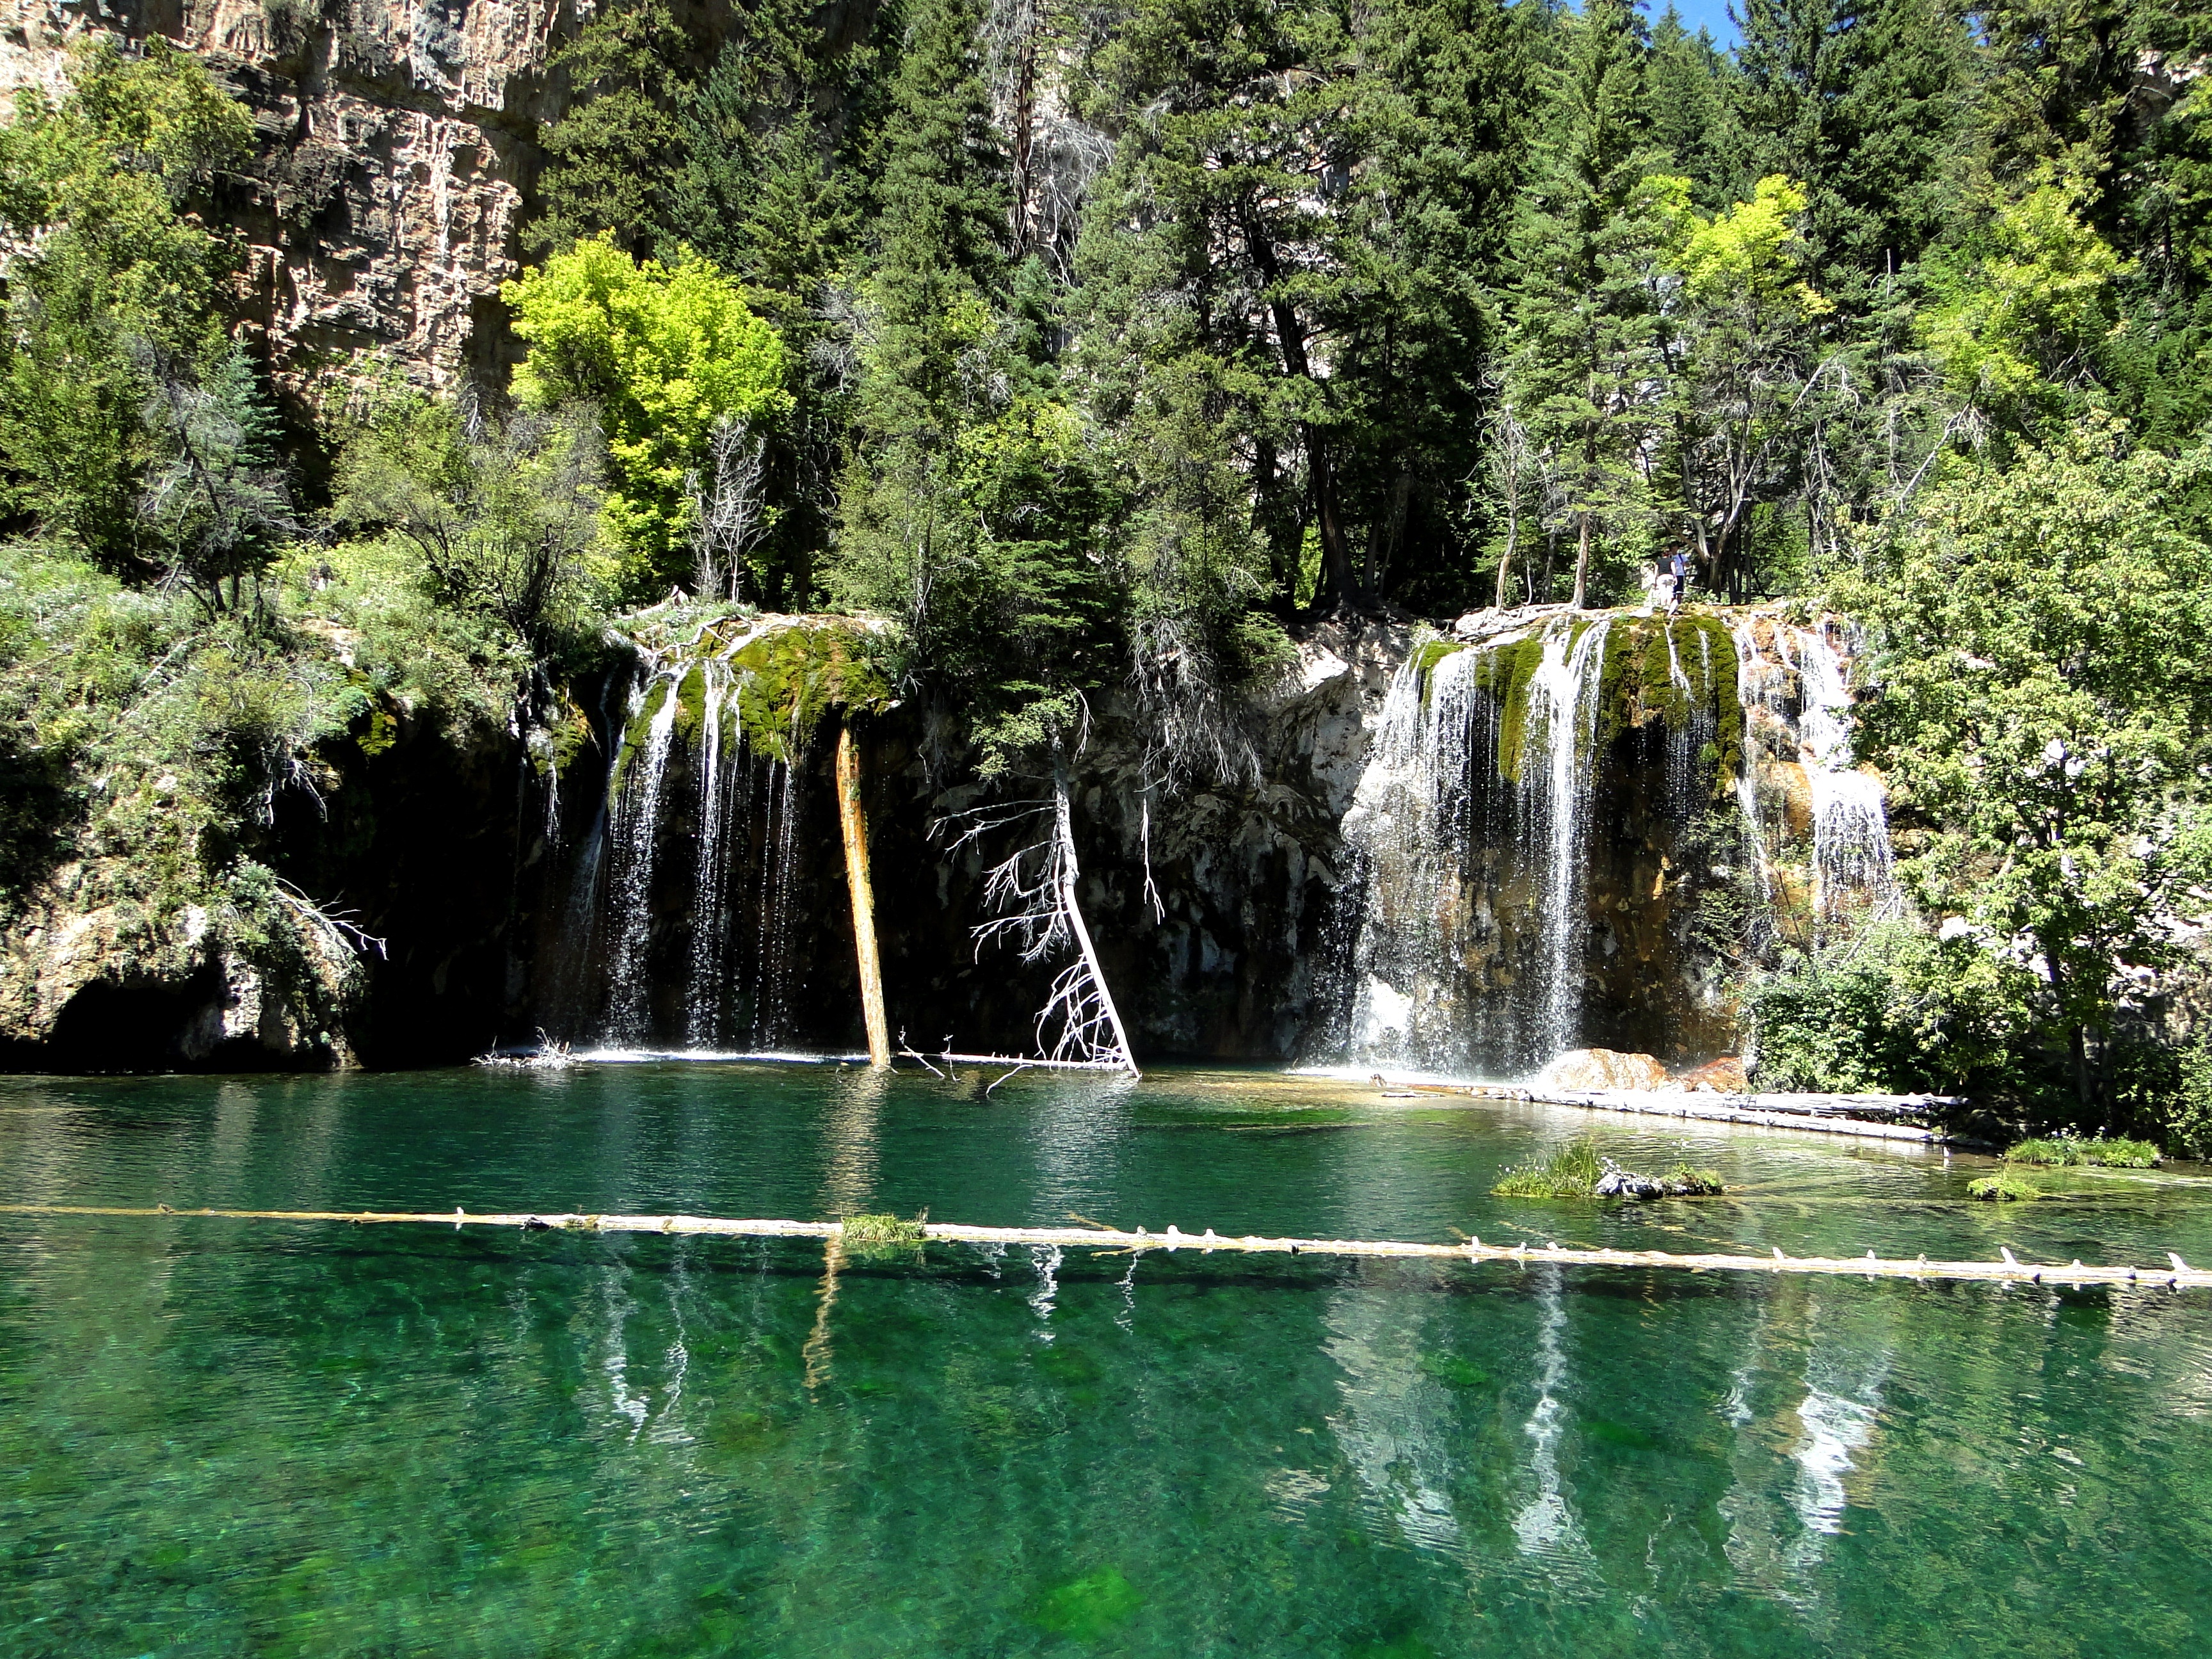
tree, water, forest, waterfall, lake, pond, jungle, park, garden, body of water, rainforest, water feature